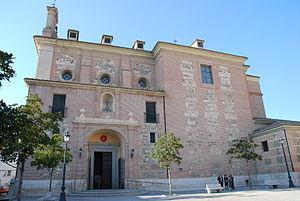
Illescas est une commune d'Espagne de la province de Tolède dans la communauté autonome de Castille-La Manche.
La chapelle Notre-Dame-de-la-Charité est une église catholique d'Illescas, en Espagne dans la province de Tolède. Elle servait de chapelle à l'ancien hôpital de la Charité, construit en 1500.